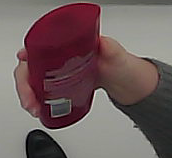
Product: loreal_shampoo